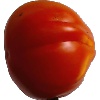
Label: Tomato 1